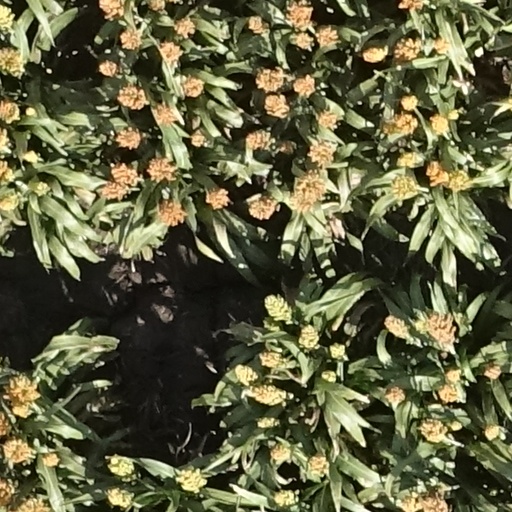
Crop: sorghum